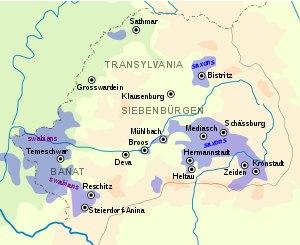
Les Allemands de Roumanie sont une minorité linguistique de Roumanie. Ils étaient 36 042 au recensement de 2011 et sont aujourd'hui assez uniformément répartis sur le territoire roumain, mais ont été bien plus nombreux au cours de l'histoire et concentrés dans certaines régions de Transylvanie. Le président roumain élu en 2014 et réélu en 2019, Klaus Iohannis, est issu de cette communauté.
L’expulsion des Allemands de Roumanie après la Seconde Guerre mondiale, réalisée sur ordre soviétique au début de 1945, déracina des dizaines de milliers d’Allemands de Roumanie, dont beaucoup périrent. L’expulsion faisait partie du plan soviétique pour les réparations de guerre allemandes sous la forme de travail forcé, selon l’ordre secret soviétique n° 7161 de 1944.
Les Aussiedler et Spätaussiedler sont des personnes de souche allemande issues de l'émigration allemande vers des pays d'Europe de l'Est, en particulier en Russie, et rapatriées à partir de 1950 en République fédérale d'Allemagne, puis dans l'Allemagne réunifiée. La notion de Aussiedler a été remplacée par le terme Spätaussiedler en 1992, après la réunification de l'Allemagne. Plus de 4,5 millions de ressortissants allemands ou de personnes d'origine allemande ont bénéficié de ce statut depuis 1950. Leur nombre est aujourd'hui d'au moins 3,3 millions, comptabilisés dans la population « ayant des antécédents migratoires ». Les Allemands de Russie constituent la grande majorité de ce groupe. Cette population est venue en Russie appelée par Catherine II pour développer les terres de la Volga et de l'Ukraine. Cette minorité ethnique, à laquelle les tsars avaient accordé la liberté de culte et d'autres privilèges, en particulier financiers, s'intégra peu et se mélangea encore moins à la population russe.